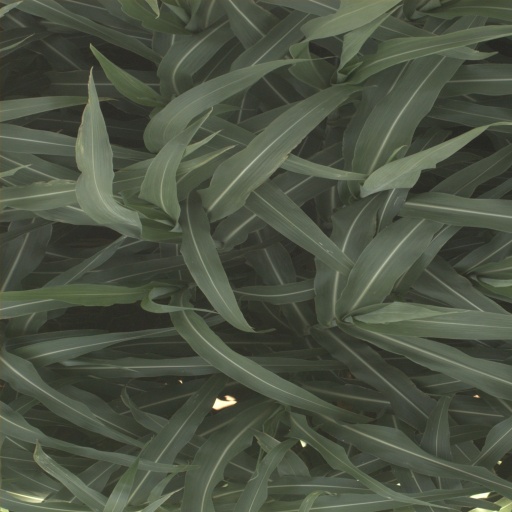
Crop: sorghum